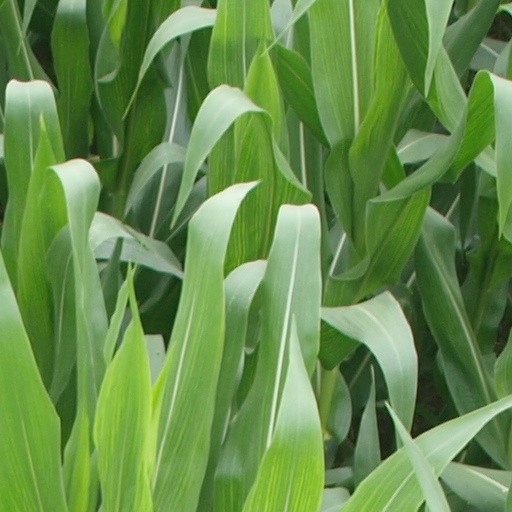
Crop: maize; corn